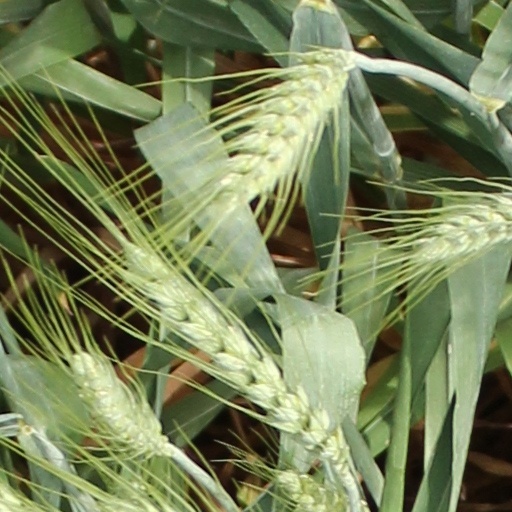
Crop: wheat